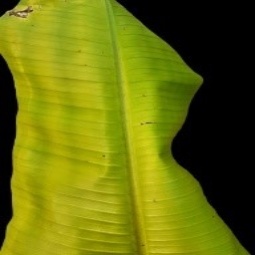
Label: Sulphur